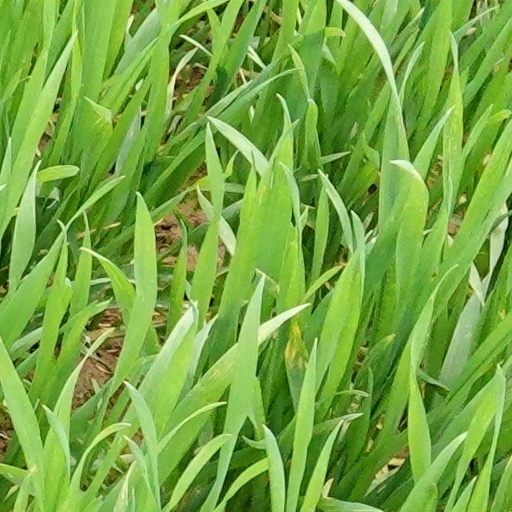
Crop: wheat